Olona

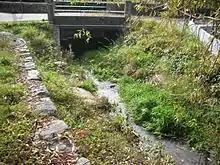
The Olona still stream at the Rasa of Varese

The principal source of the Olona is in the "Fornaci della Riana" locality, at the "Rasa of Varese", part of the homonymous provincial capital, at the Sacro Monte di Varese, within the Campo dei Fiori regional park. The Fornaci della Riana owe their name to some ancient limestone furnaces that remained active until 1972.